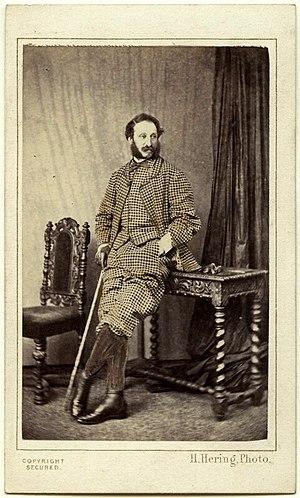
Photograph by Henry Hering